State for the People (political party)

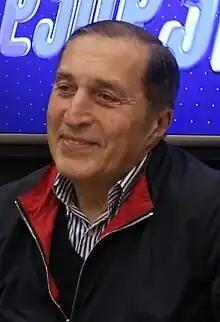
Paata Burchuladze, the founder of State for the People party

In the spring of 2016, ahead of the year’s parliamentary election, Paata Burchuladze, a world-renowned operatic bass also known for his charity work, announced his entrance into politics. The first party congress of State for the People was held on 28 May, with the party being registered on 29 June. On 18 August, it formed the State for the People political coalition with three pro-Western parties New Rights Party, New Political Centre - Girchi, and New Georgia.